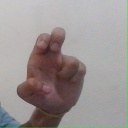
अक्षर: अ